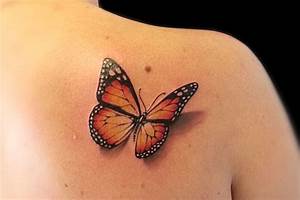
Label: farfalla